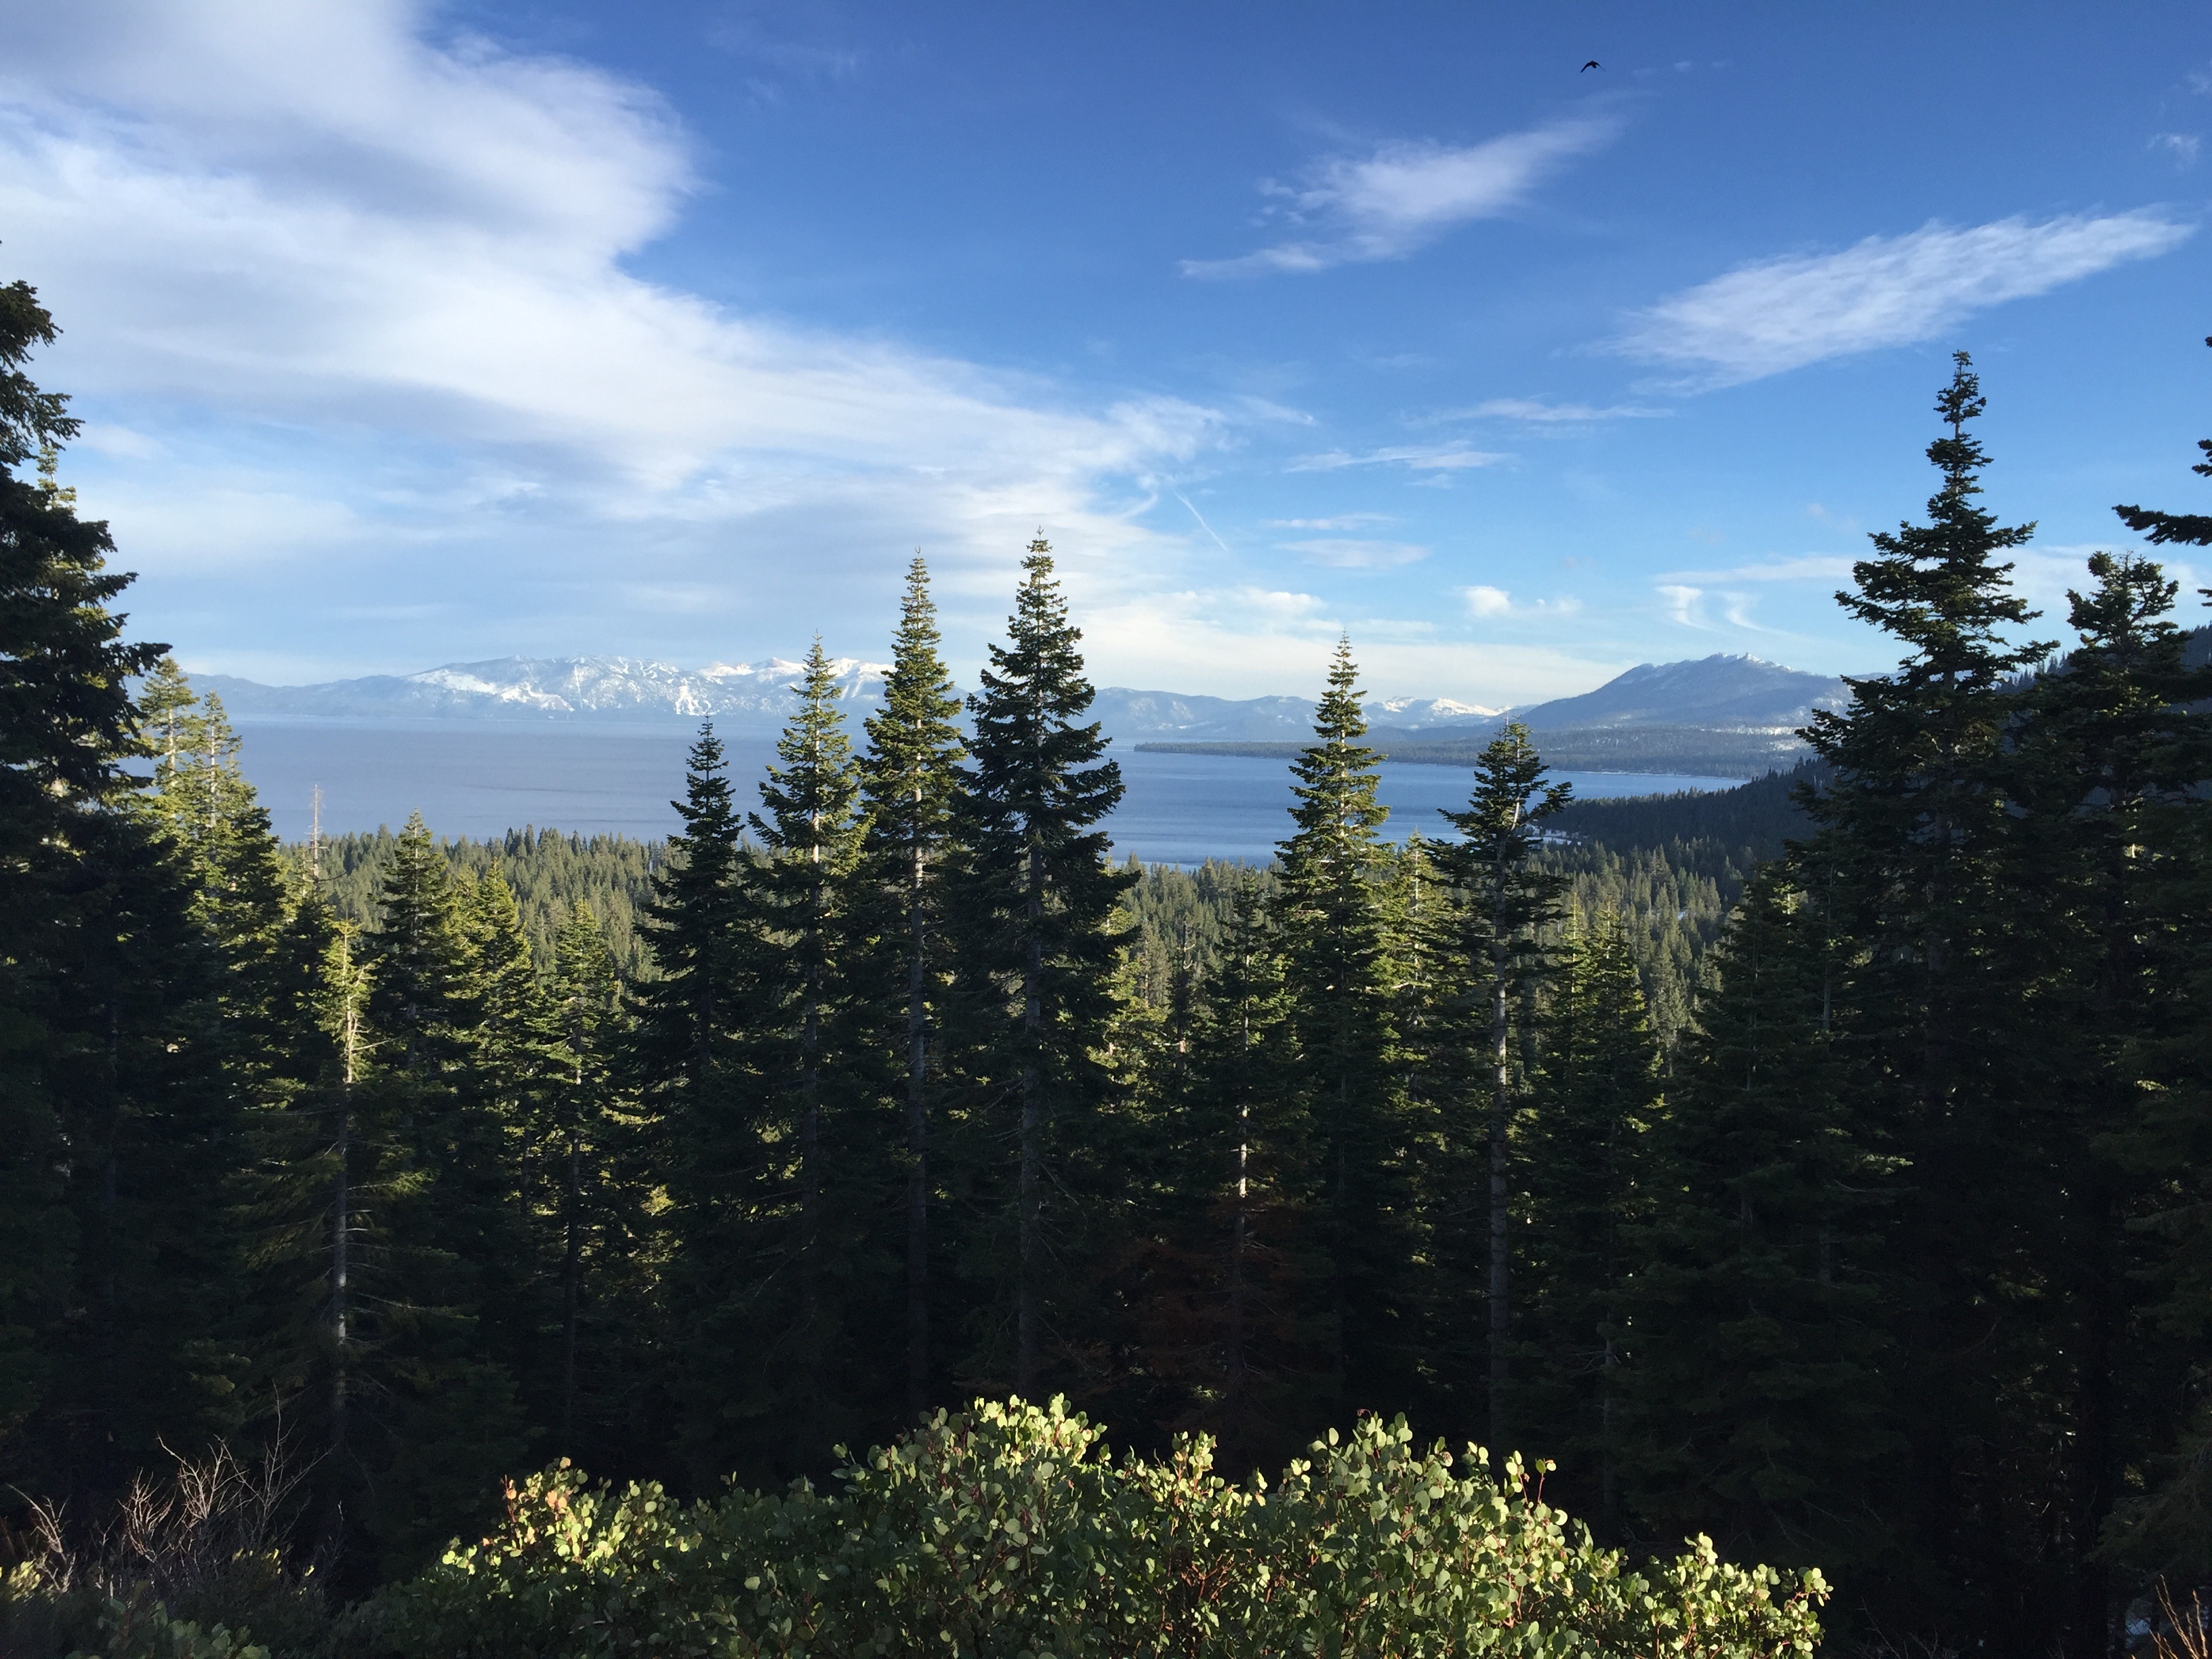
landscape, tree, nature, forest, outdoor, wilderness, mountain, cloud, meadow, lake, mountain range, pine, peaceful, ridge, trees, alps, habitat, ecosystem, landform, lake tahoe, tahoe, natural environment, geographical feature, woody plant, mountainous landforms, temperate coniferous forest